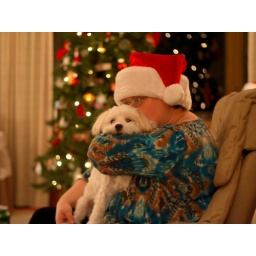
First Christmas I've had with a dog running around while people were unwrapping, but he mostly behaved.